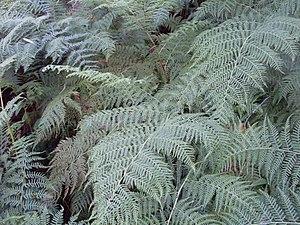
Pteridium esculentum communément appelée fougère australe est une espèce de fougère de la famille des Dennstaedtiaceae originaire d'un certain nombre de pays de l'hémisphère sud. Pteridium esculentum est une espèce proche de Pteridium aquilinum dont elle était concidérée comme une variété.